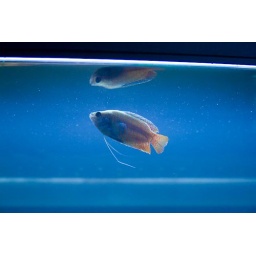
The first day of fish in the new tank, male and female gourami.